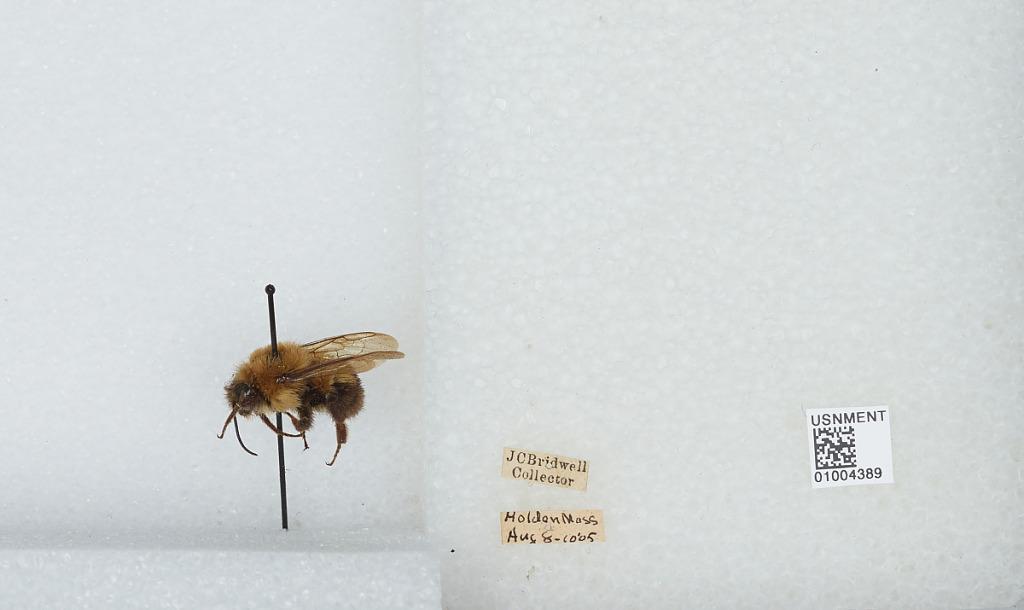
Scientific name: Bombus (Pyrobombus) bimaculatus Cresson
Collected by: J. Bridwell
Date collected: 1905-8-8
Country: United States
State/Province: Massachusetts
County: Worcester
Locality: Holden
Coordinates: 42.3517, -71.8633